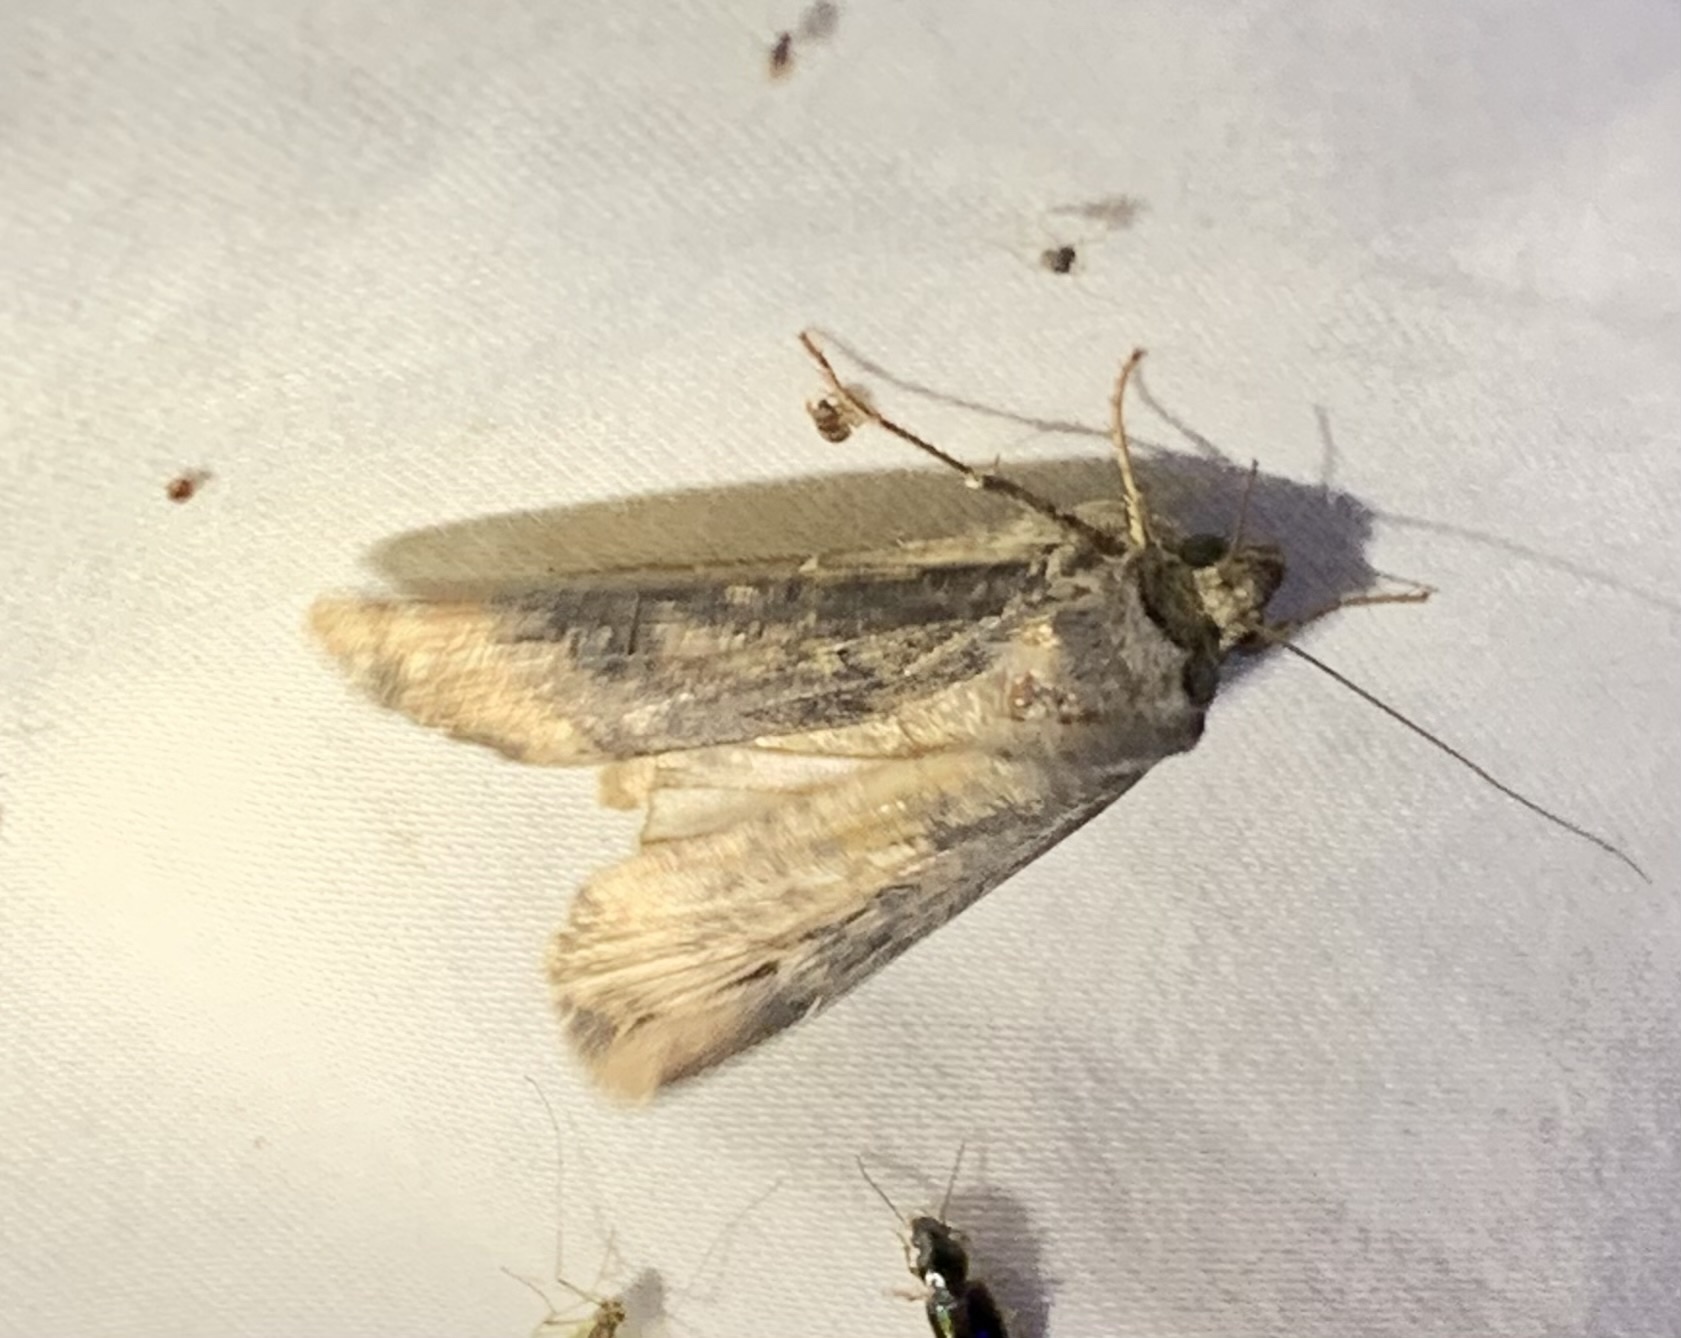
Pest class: cutworms